Iliana Baums

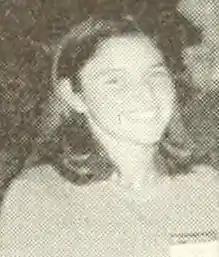

Iliana B. Baums is a professor at Pennsylvania State University known for her work on coral reef ecology.